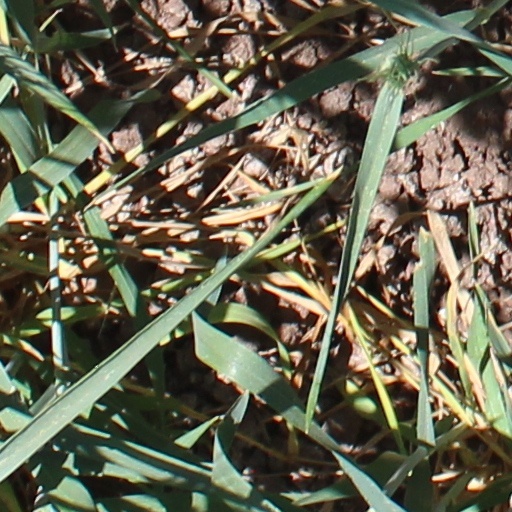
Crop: wheat